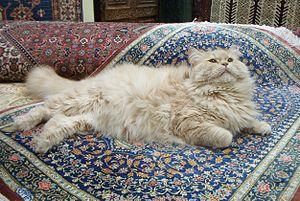
Chat persan beige-crème